Sebakwe River

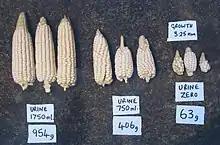
Effect of Urine treatment on maize growth. The bigger cob here is referred to as Zibagwe.

The main Sebakwe River flows into the Munyati River. There is another Sebakwe River known as Little Sebakwe River which has a length of and is entirely in Mashonaland East Province. Unlike the main Sebakwe River it flows easterly into Nyazvidzi River, the Save River drainage basin.